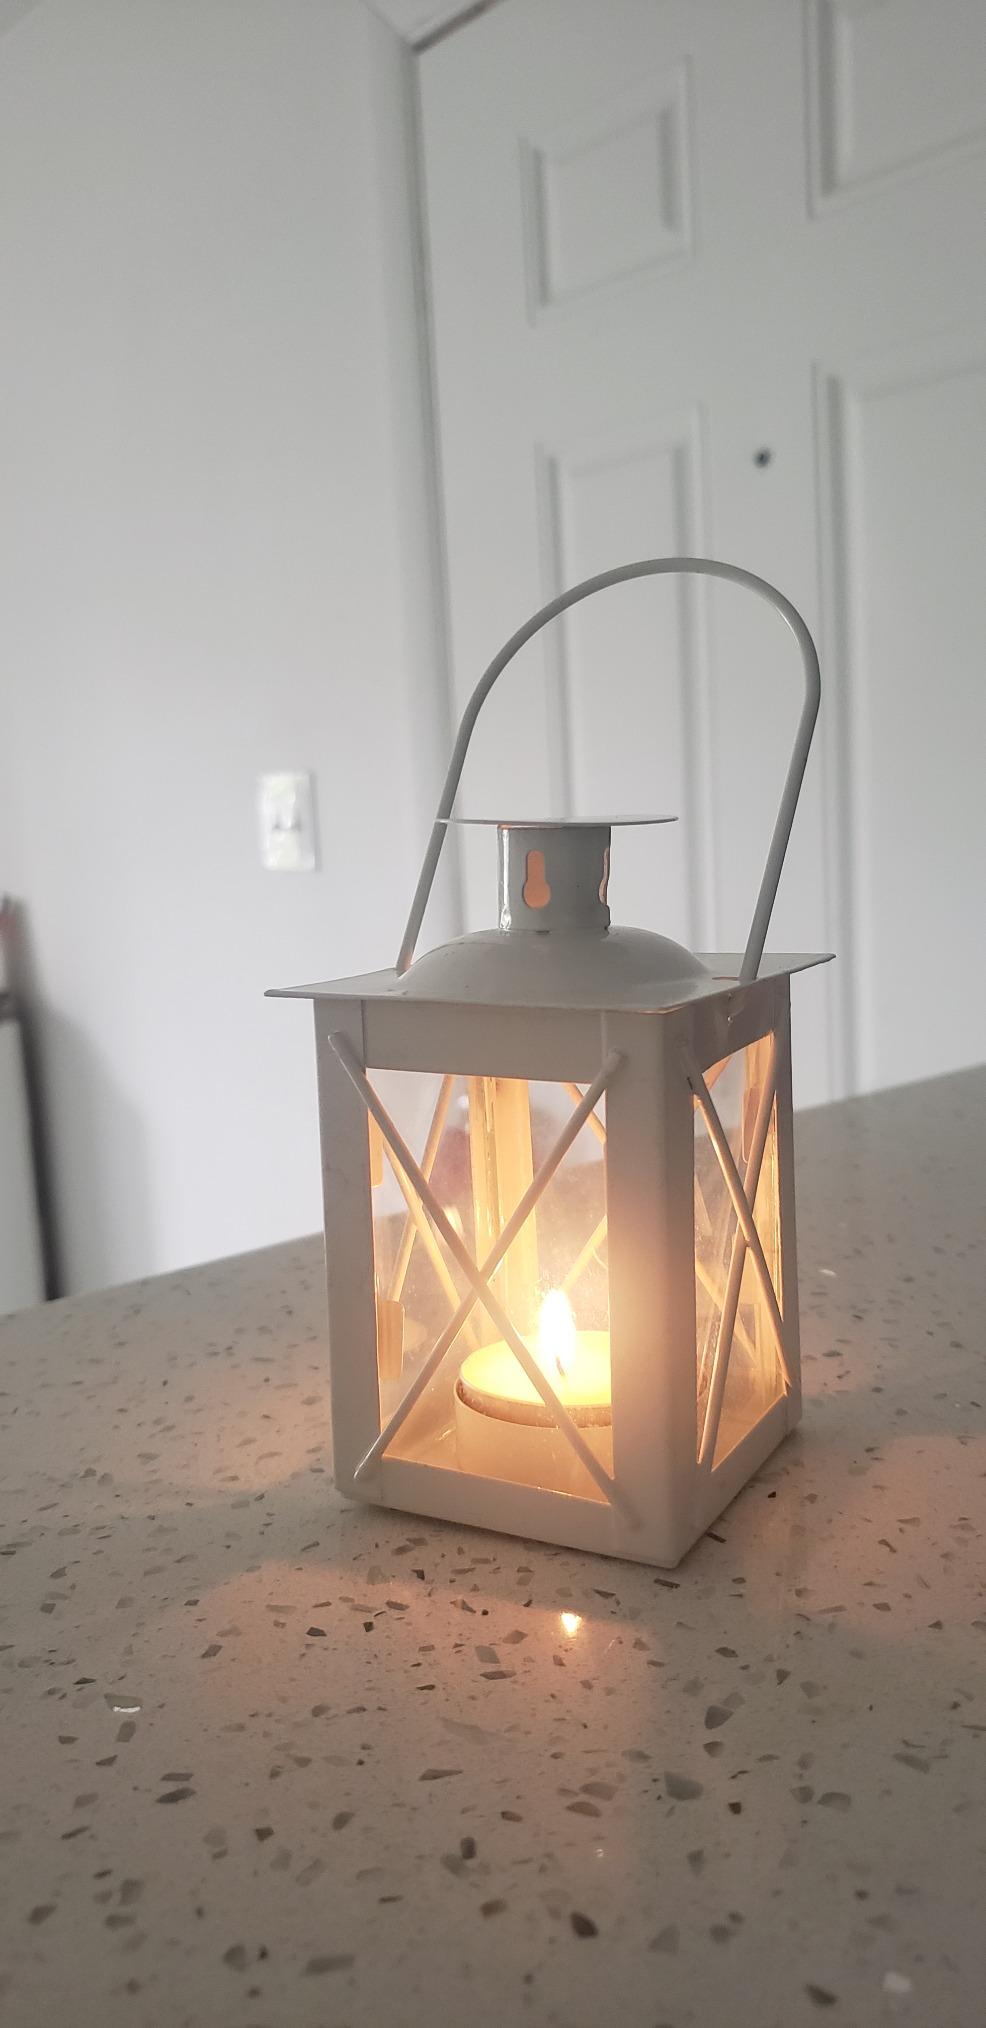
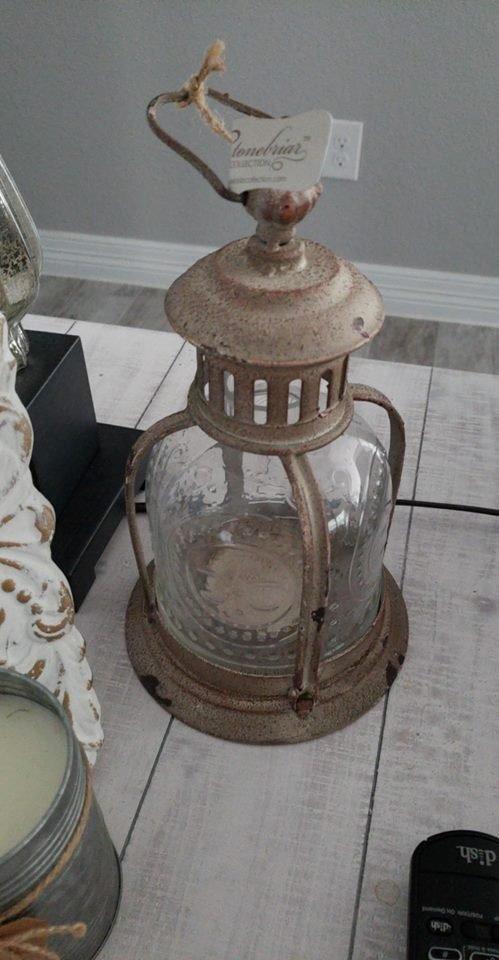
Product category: lantern
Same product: no